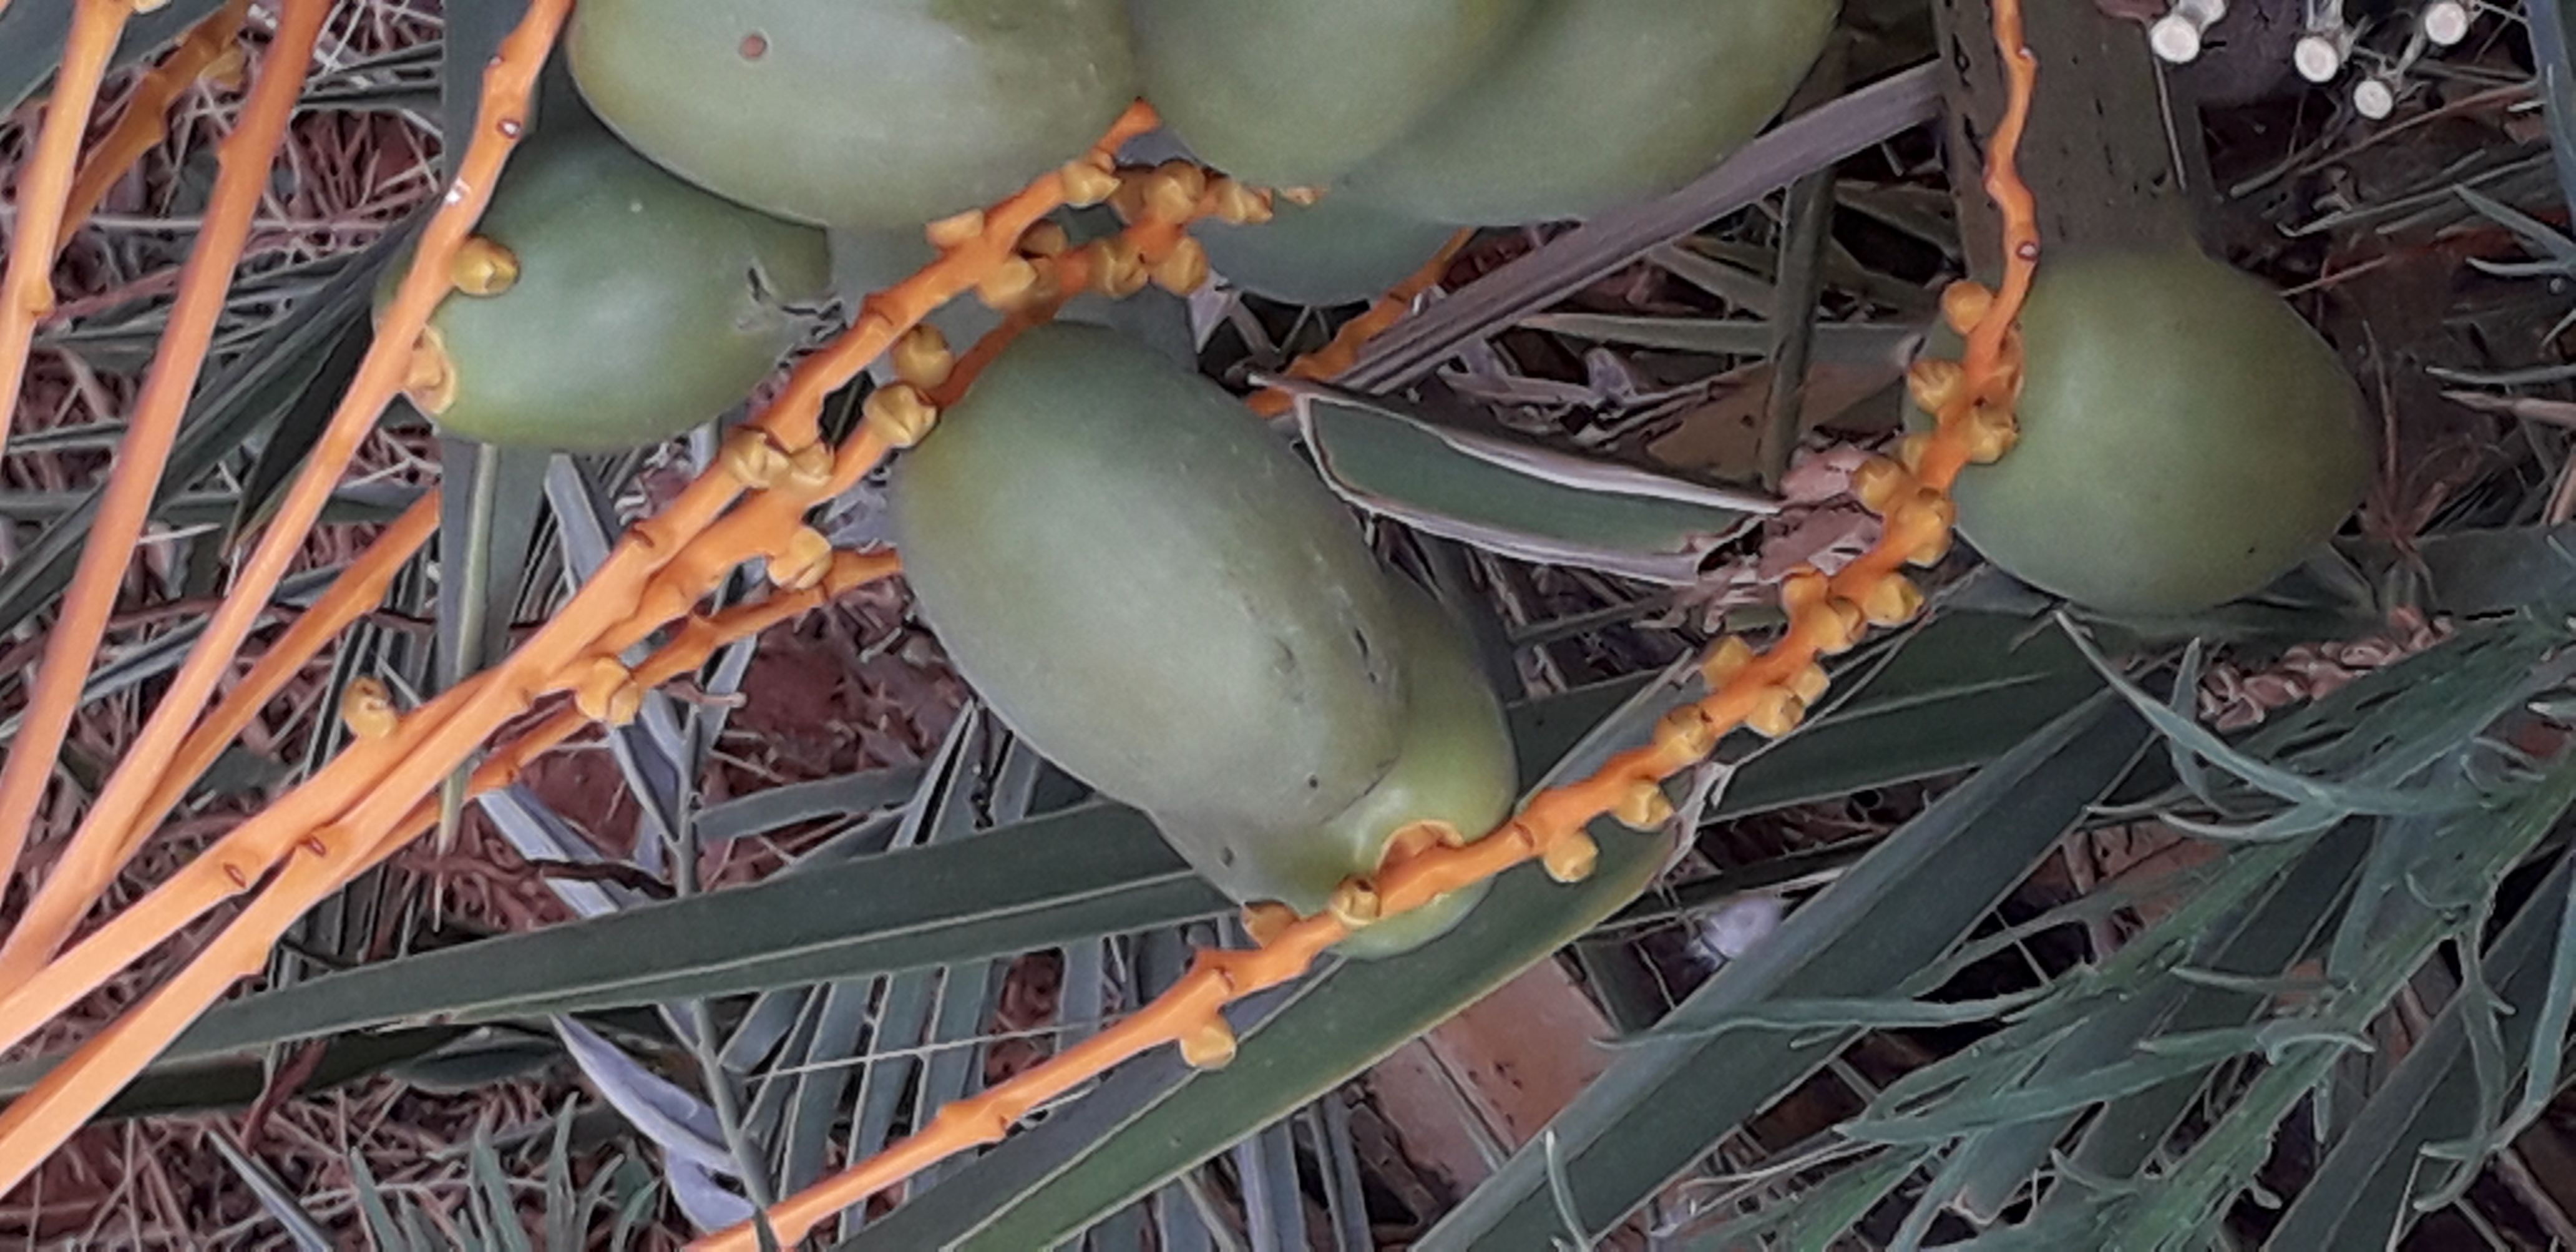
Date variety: Boumajhoul